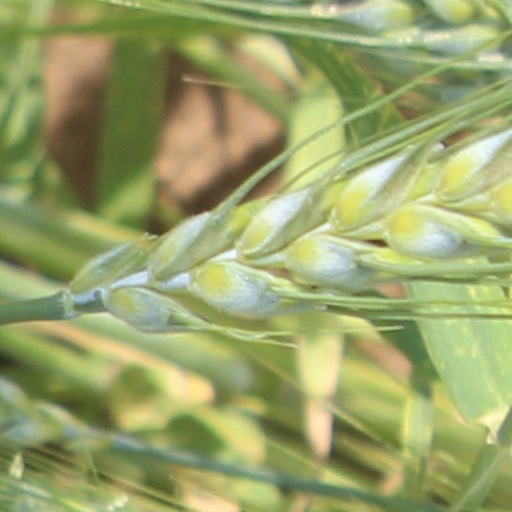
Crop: wheat